Hauterive, Neuchâtel

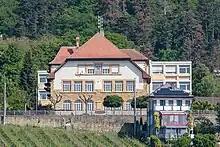
(Primary) School, built 1922

Most of the population speaks French (2,175 or 82.5%) as their first language, German is the second most common (164 or 6.2%) and Italian is the third (92 or 3.5%). There is 1 person who speaks Romansh.